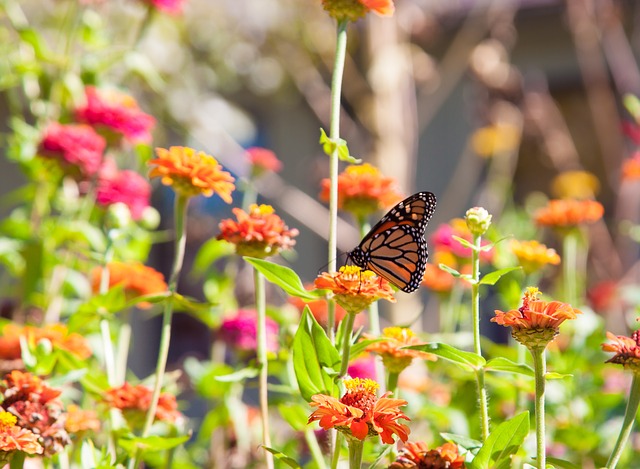
Label: butterfly